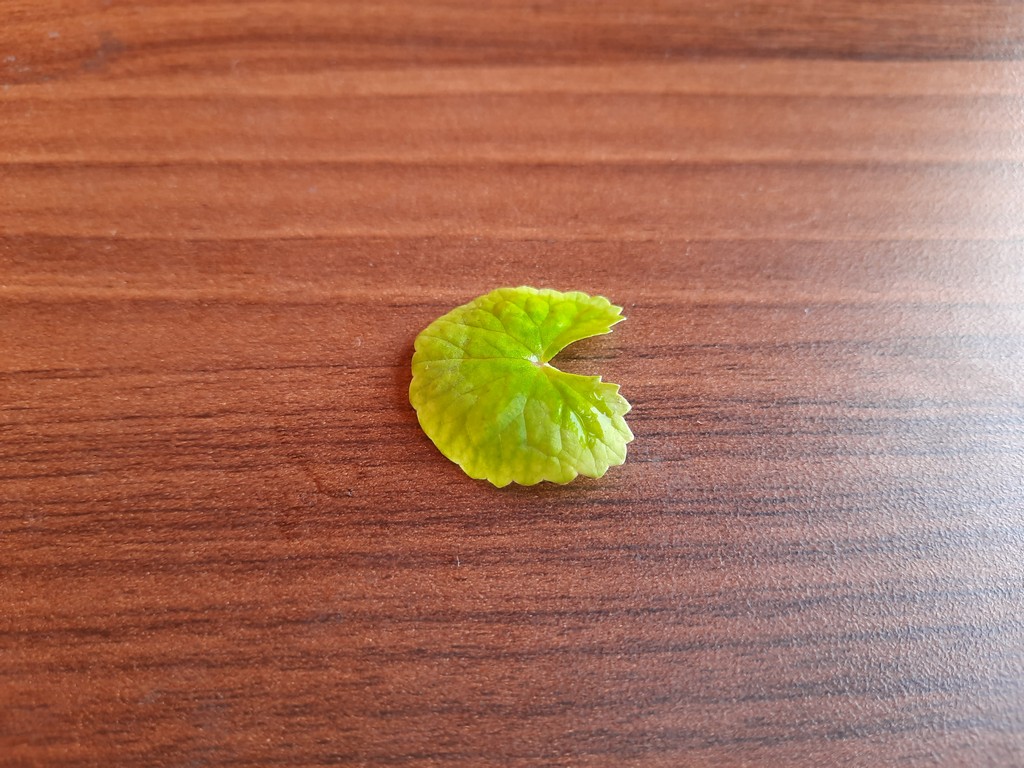
Label: Healthy